Brek Shea

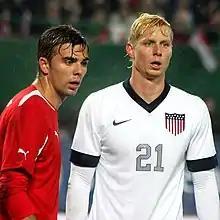
Brek Shea with U.S. national team

On December 19, 2014, Shea returned to the United States, joining Major League Soccer side Orlando City SC, an expansion team looking for a veteran presence to guide them in their first MLS season.